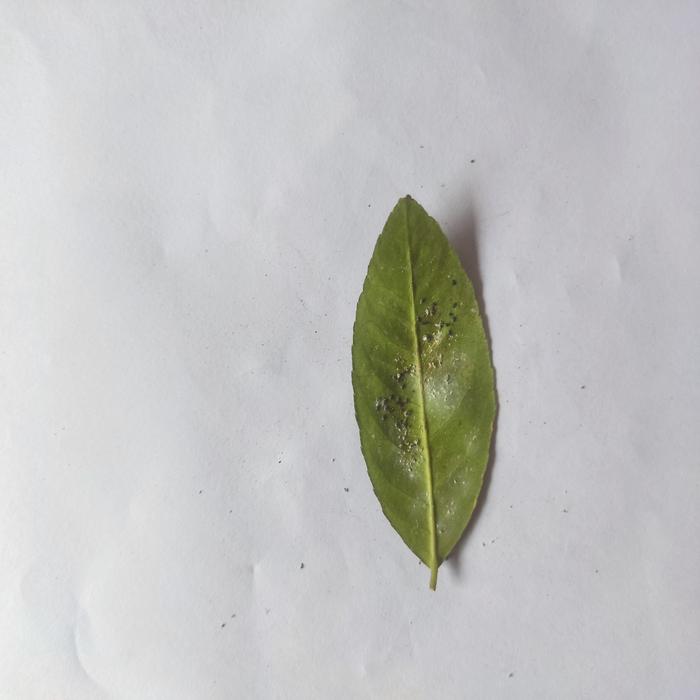
Crop: Lemon
Leaf condition: Sooty_Mold